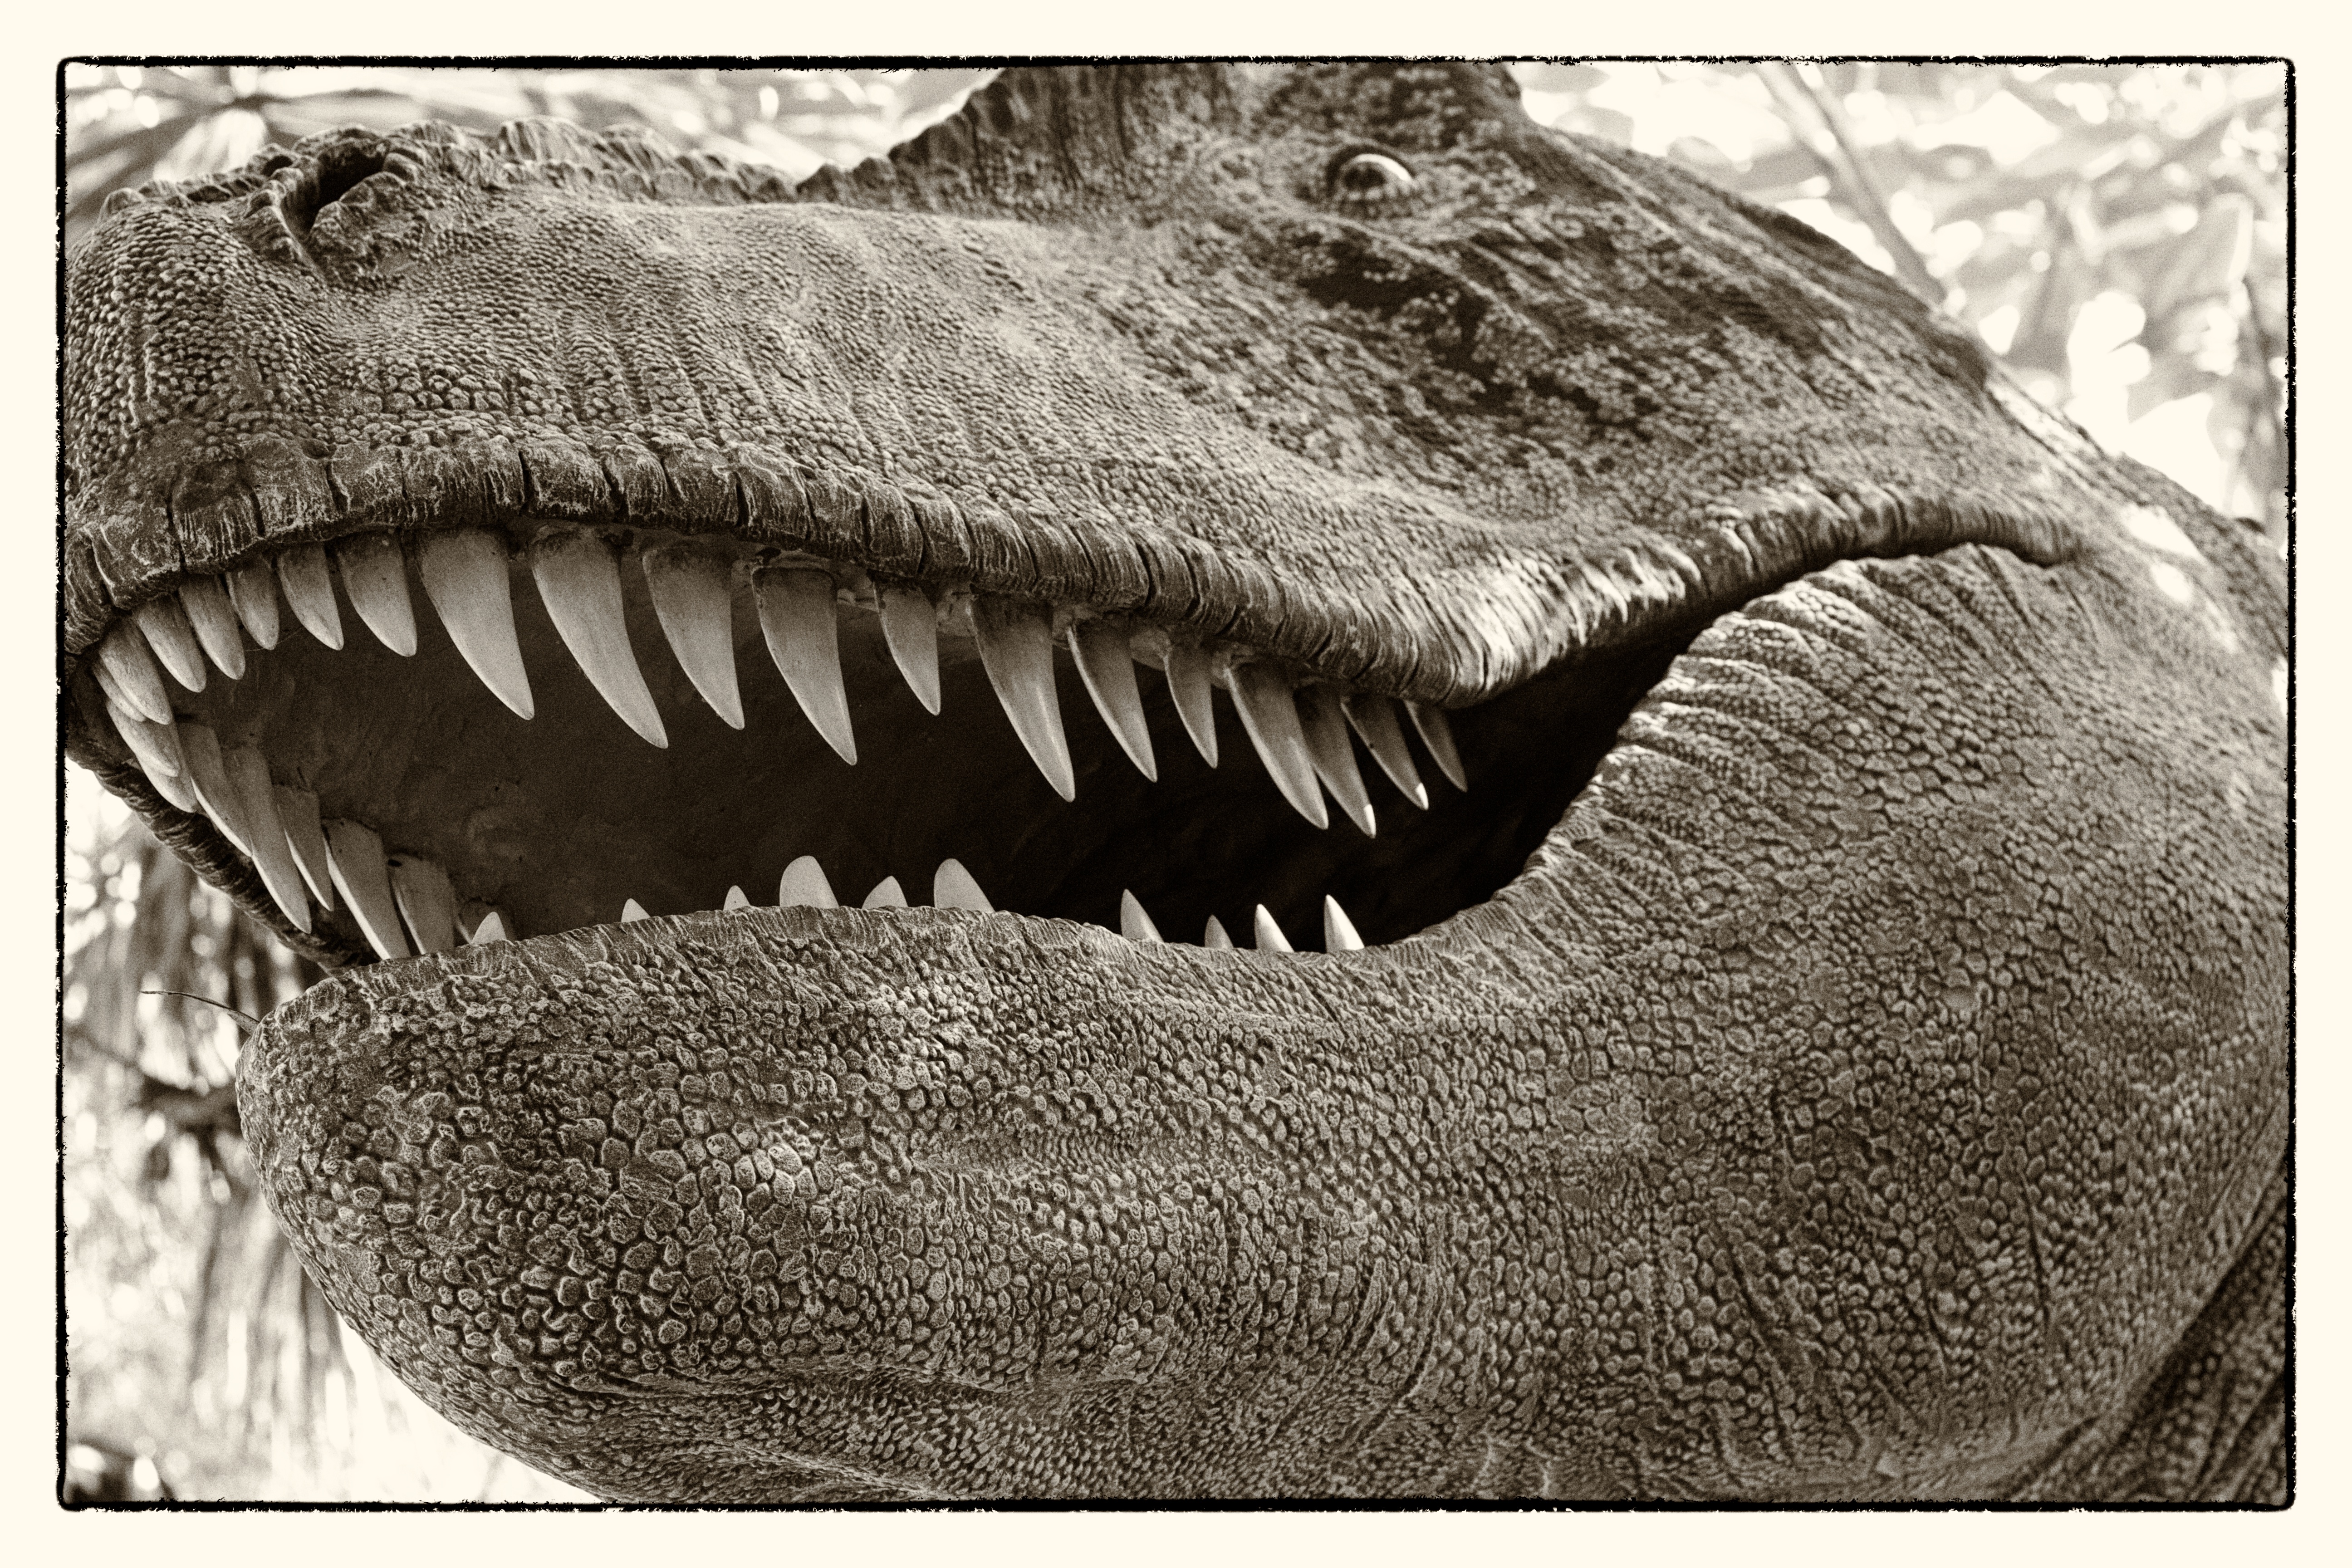
black and white, monochrome, fauna, dinosaur, tyrannosaurus